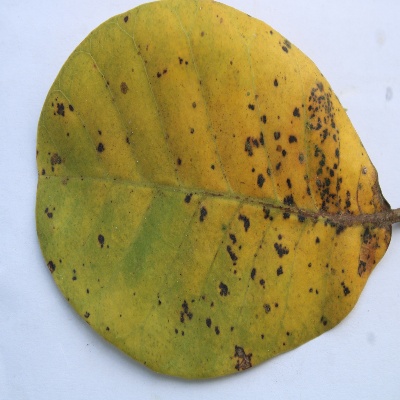
Crop: Cashew
Condition: anthracnose